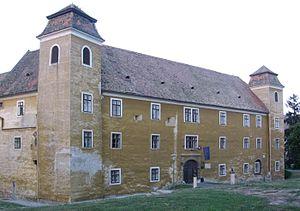
La noblesse de Hongrie fut la classe dirigeante de la Hongrie du Moyen Âge jusqu'à la chute du Royaume de Hongrie en 1946, avec toutefois une certaine perte d'influence après 1918. La noblesse et les titres sont abolis en Hongrie par le statut IV de 1947.